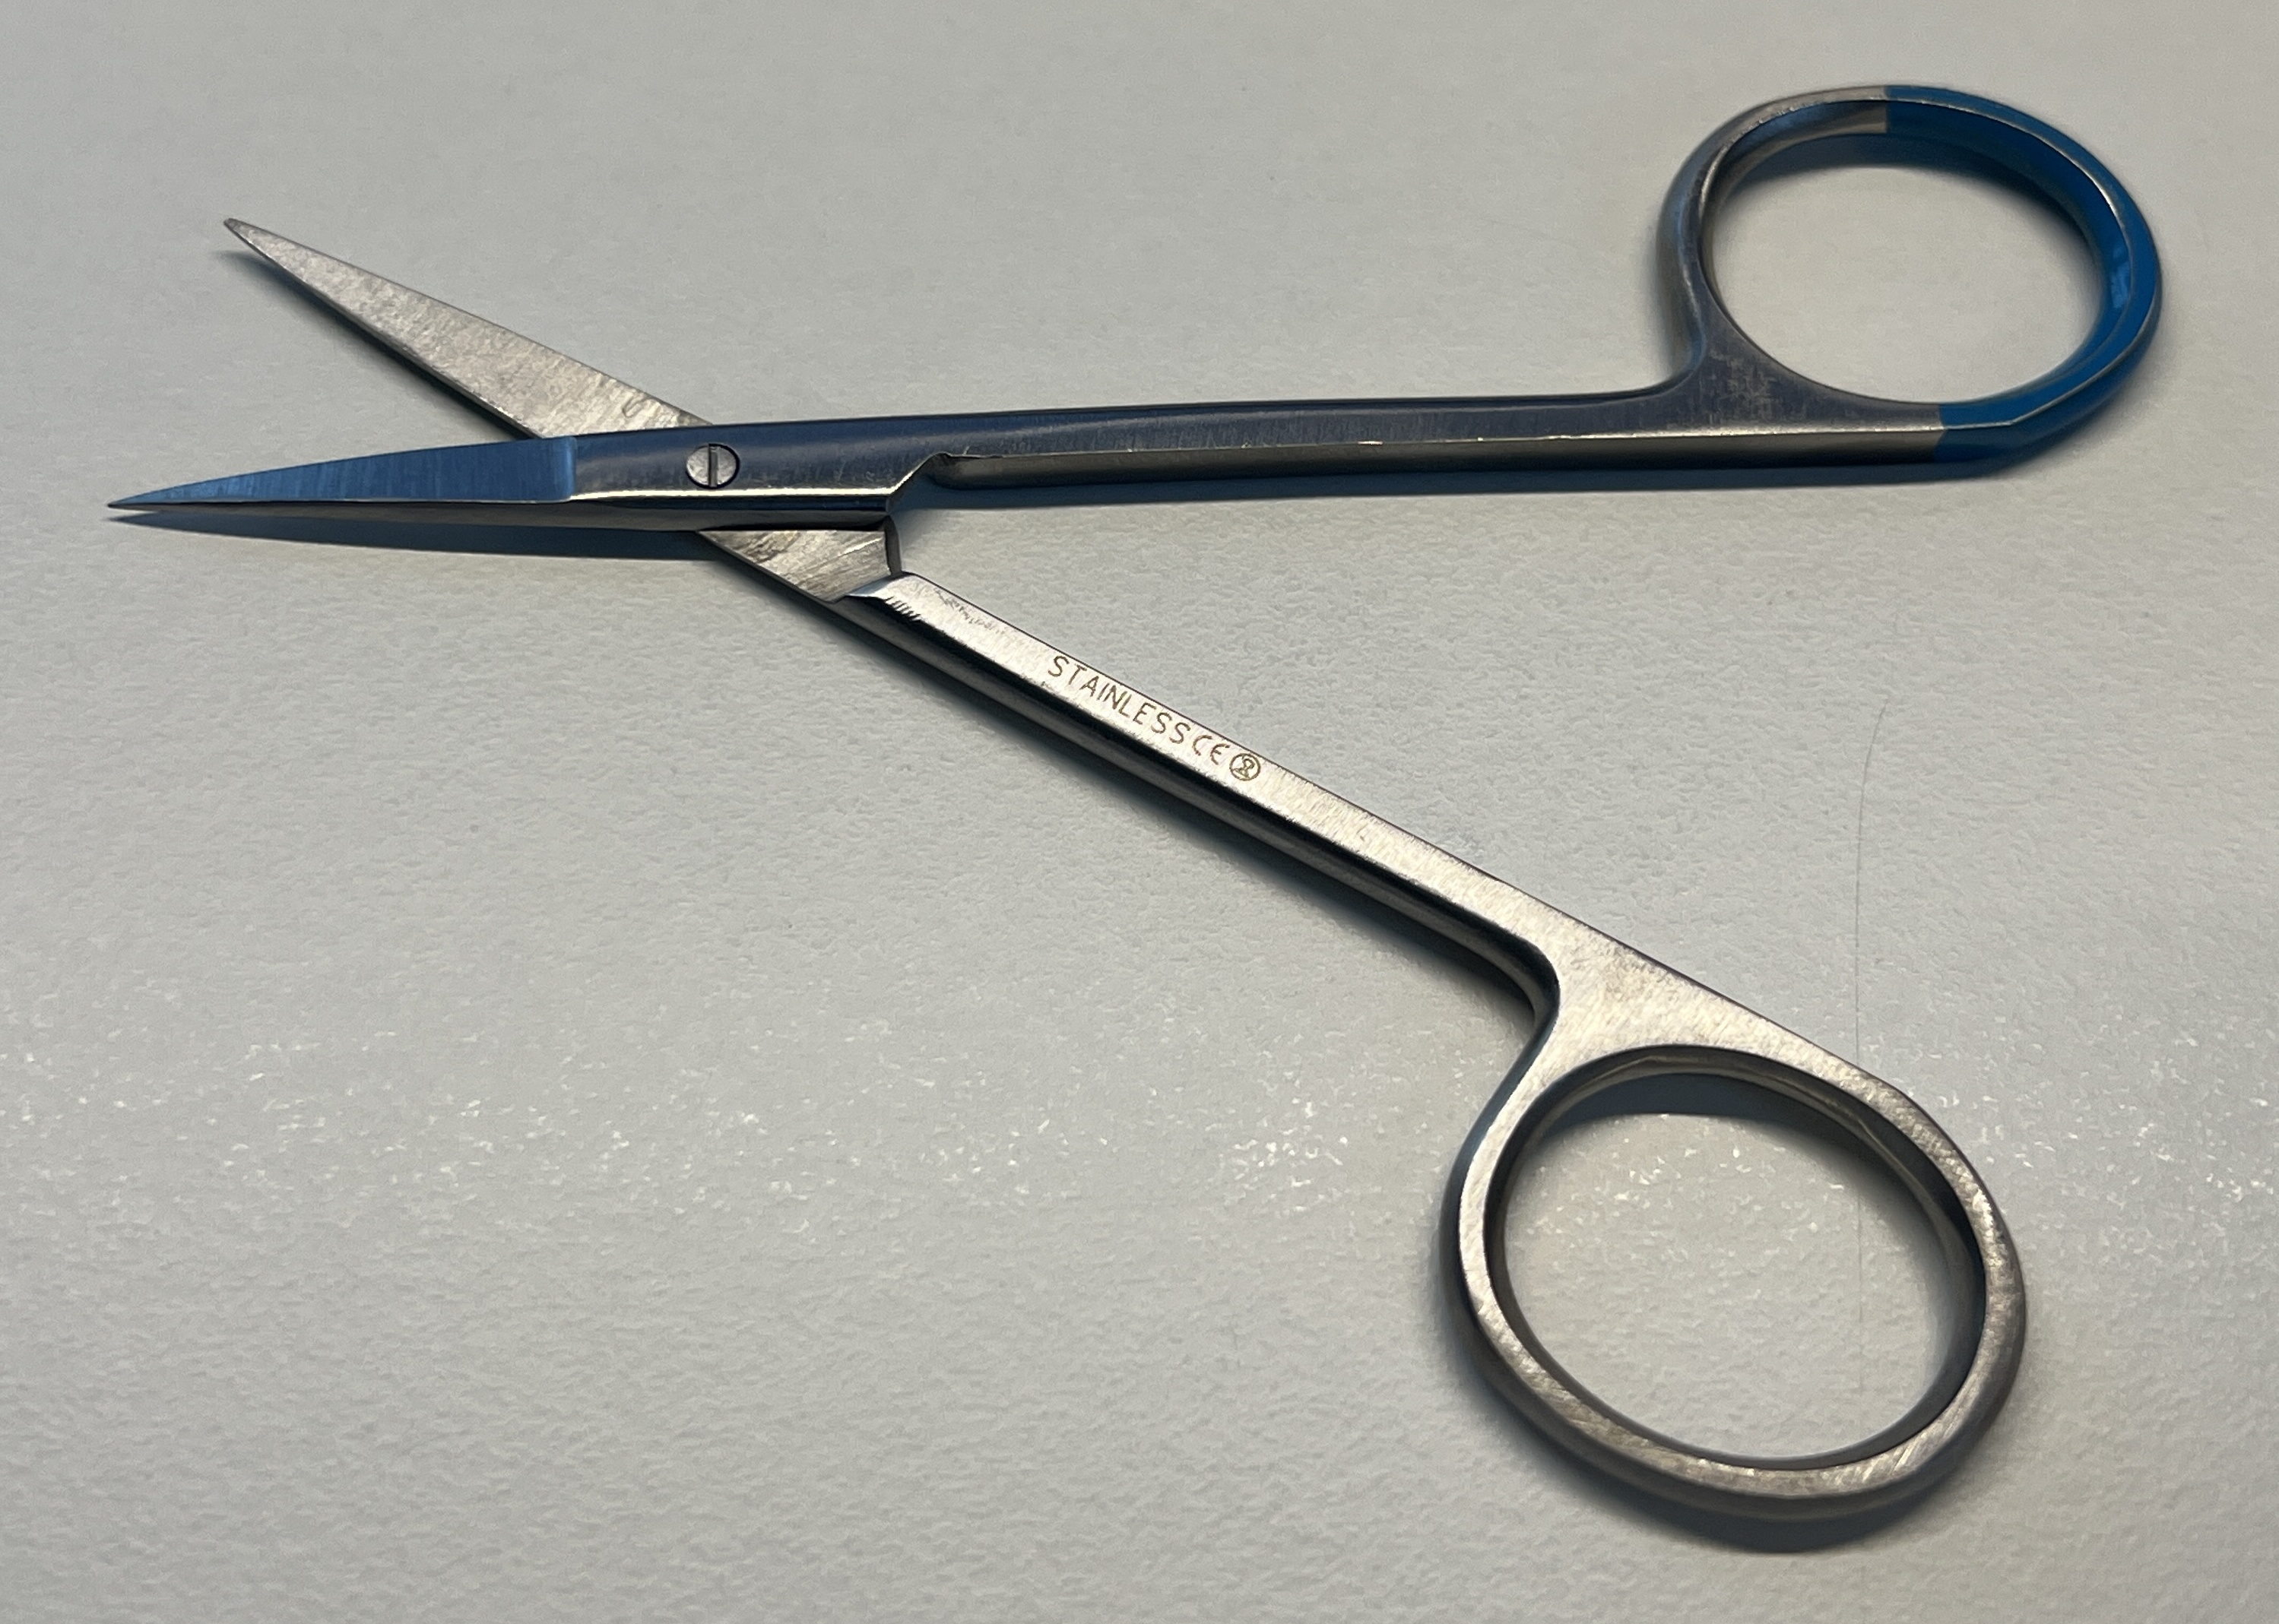
Hinged instrument state: open